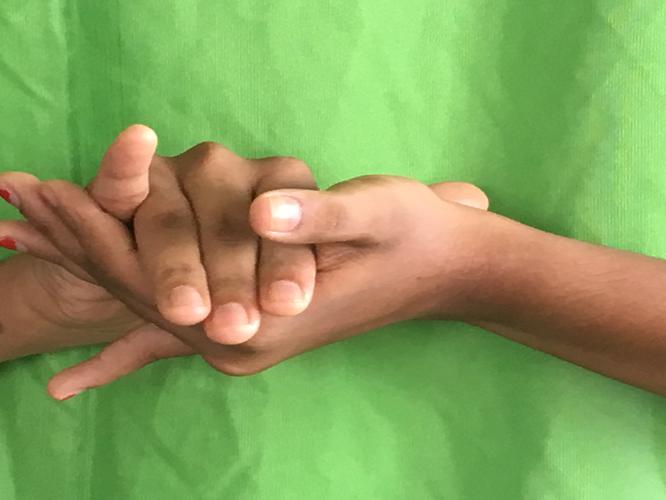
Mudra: Kurma
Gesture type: double_hand